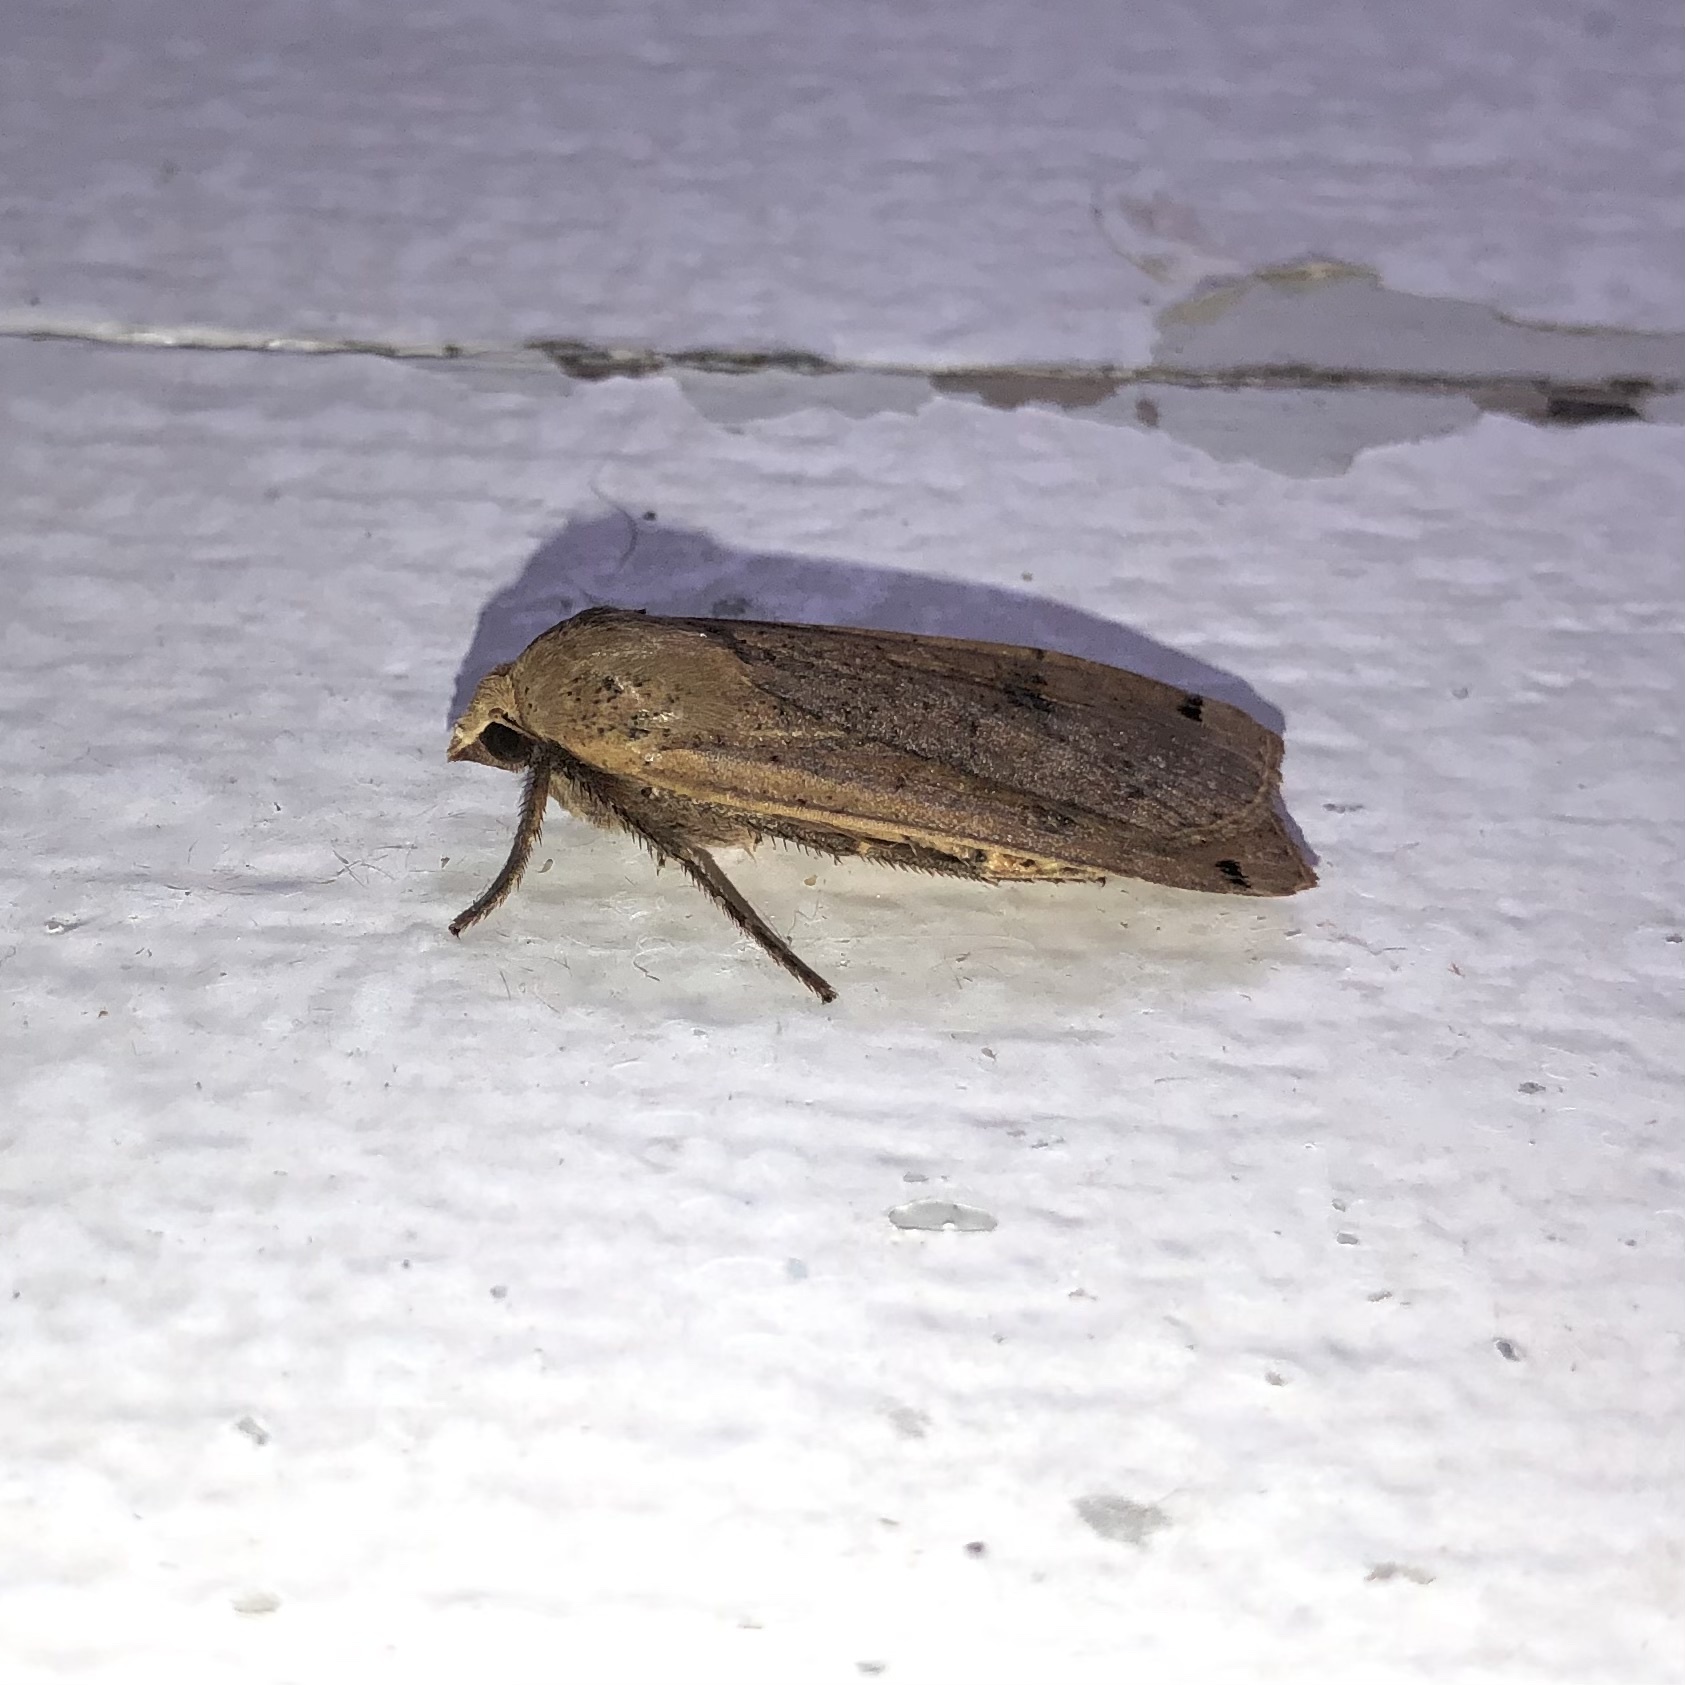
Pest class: cutworms